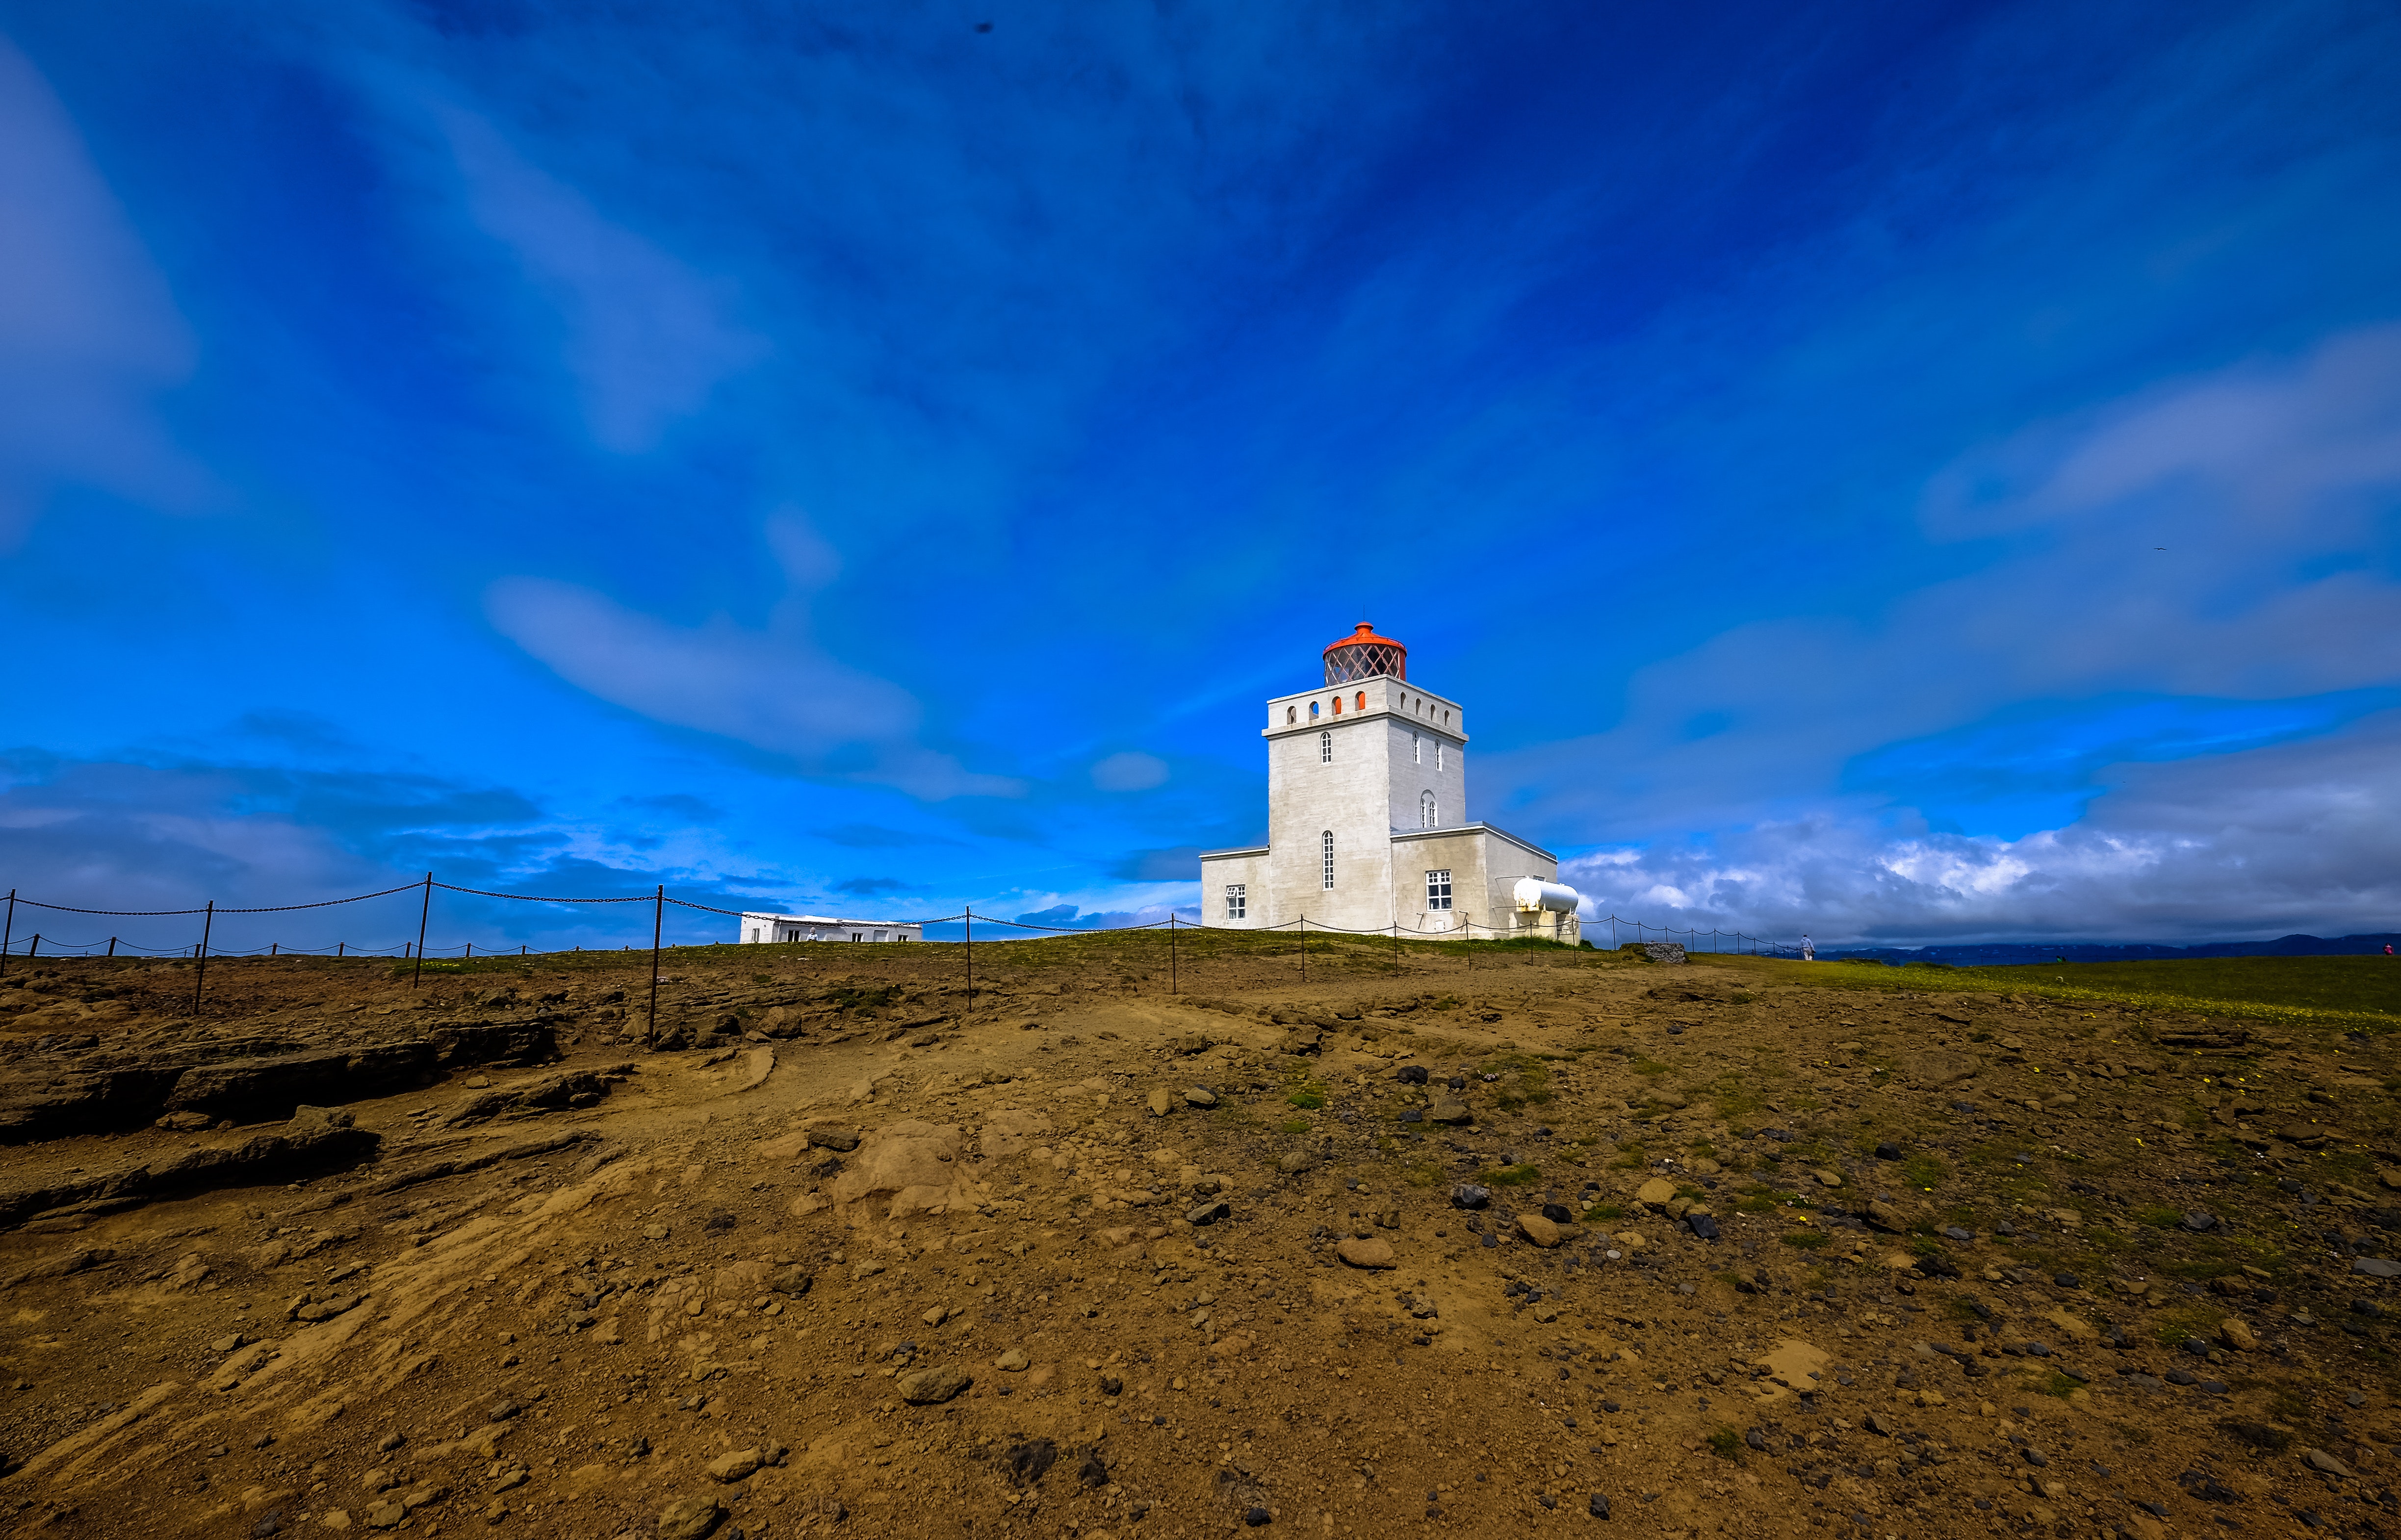
sky, blue, cloud, lighthouse, natural landscape, landmark, natural environment, tower, sea, horizon, ocean, beacon, grass, landscape, shore, grassland, coast, highland, house, architecture, rural area, hill, terrain, plain, photography, soil, prairie, mountain, coastal and oceanic landforms, tourism, meteorological phenomenon, sand, vacation, beach, road, steppe, city